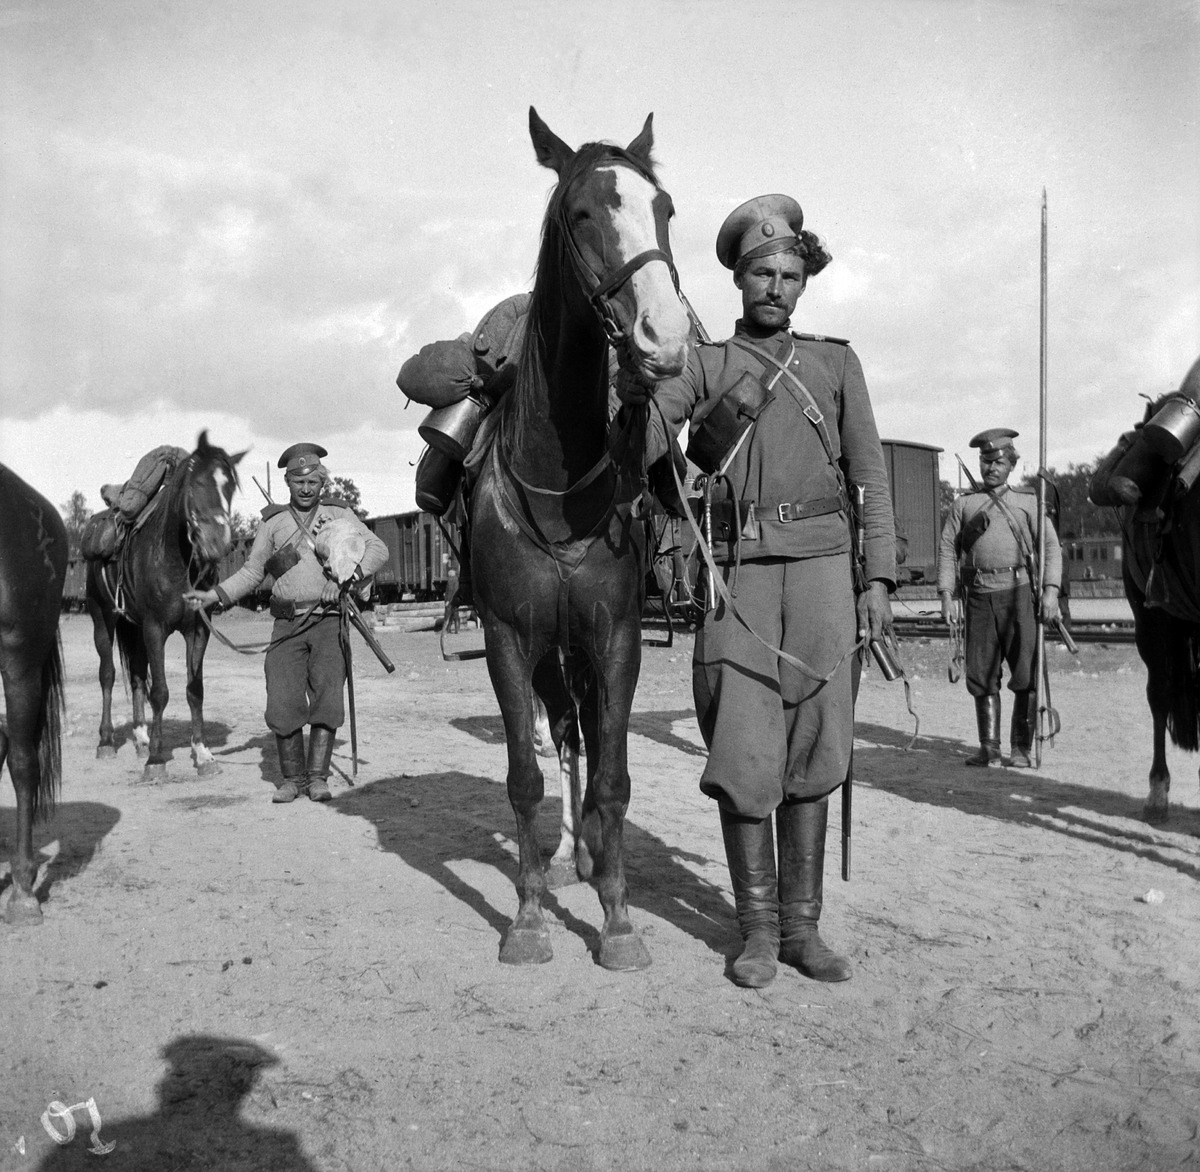
Ensimmäinen maailmansota
sisällön kuvaus: Ensimmäinen maailmansota. Donin kasakoita Töölön ratapihalla. mustavalkoinen
Kuvaaja: Timiriasew, Ivan, valokuvaaja
Ajankohta: kuvausaika 1915
Paikka: Suomi, Uusimaa, Helsinki, Kluuvi Helsinki, Helsinki
Aiheet: Venäjän keisarillinen armeija, sodat ensimmäinen maailmansota, sotilaat, sotaväki, kasakat, venäläiset, kotieläimet hevonen